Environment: real
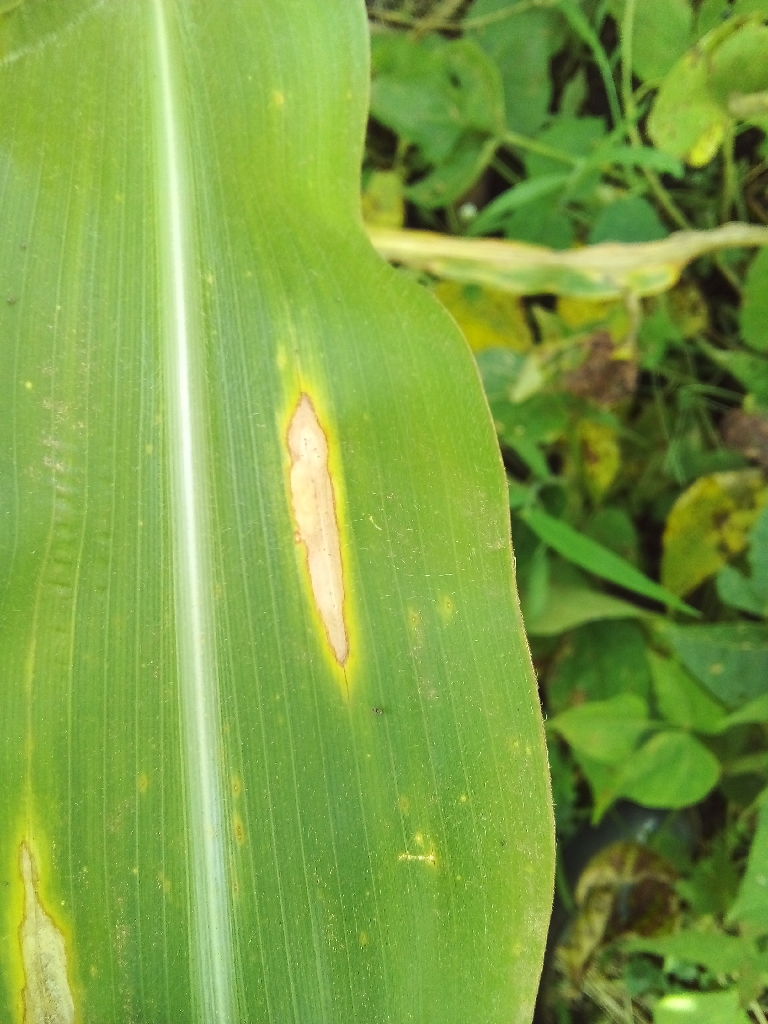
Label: northern_corn_leaf_blight